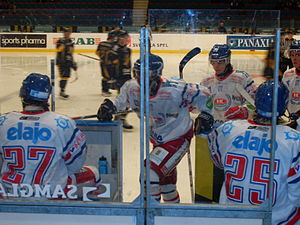
IK Oskarshamn
IK Oskarshamn er en svensk ishockeyklub fra Oskarshamn i det sydøstlige Sverige. Klubben spiller i den næstbedste række Hockeyallsvenskan.